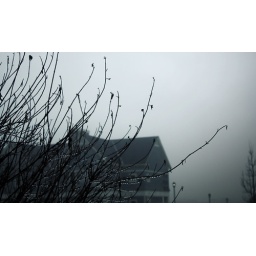
Through the basement window in the Marine Science building with a view of the back of Project O.